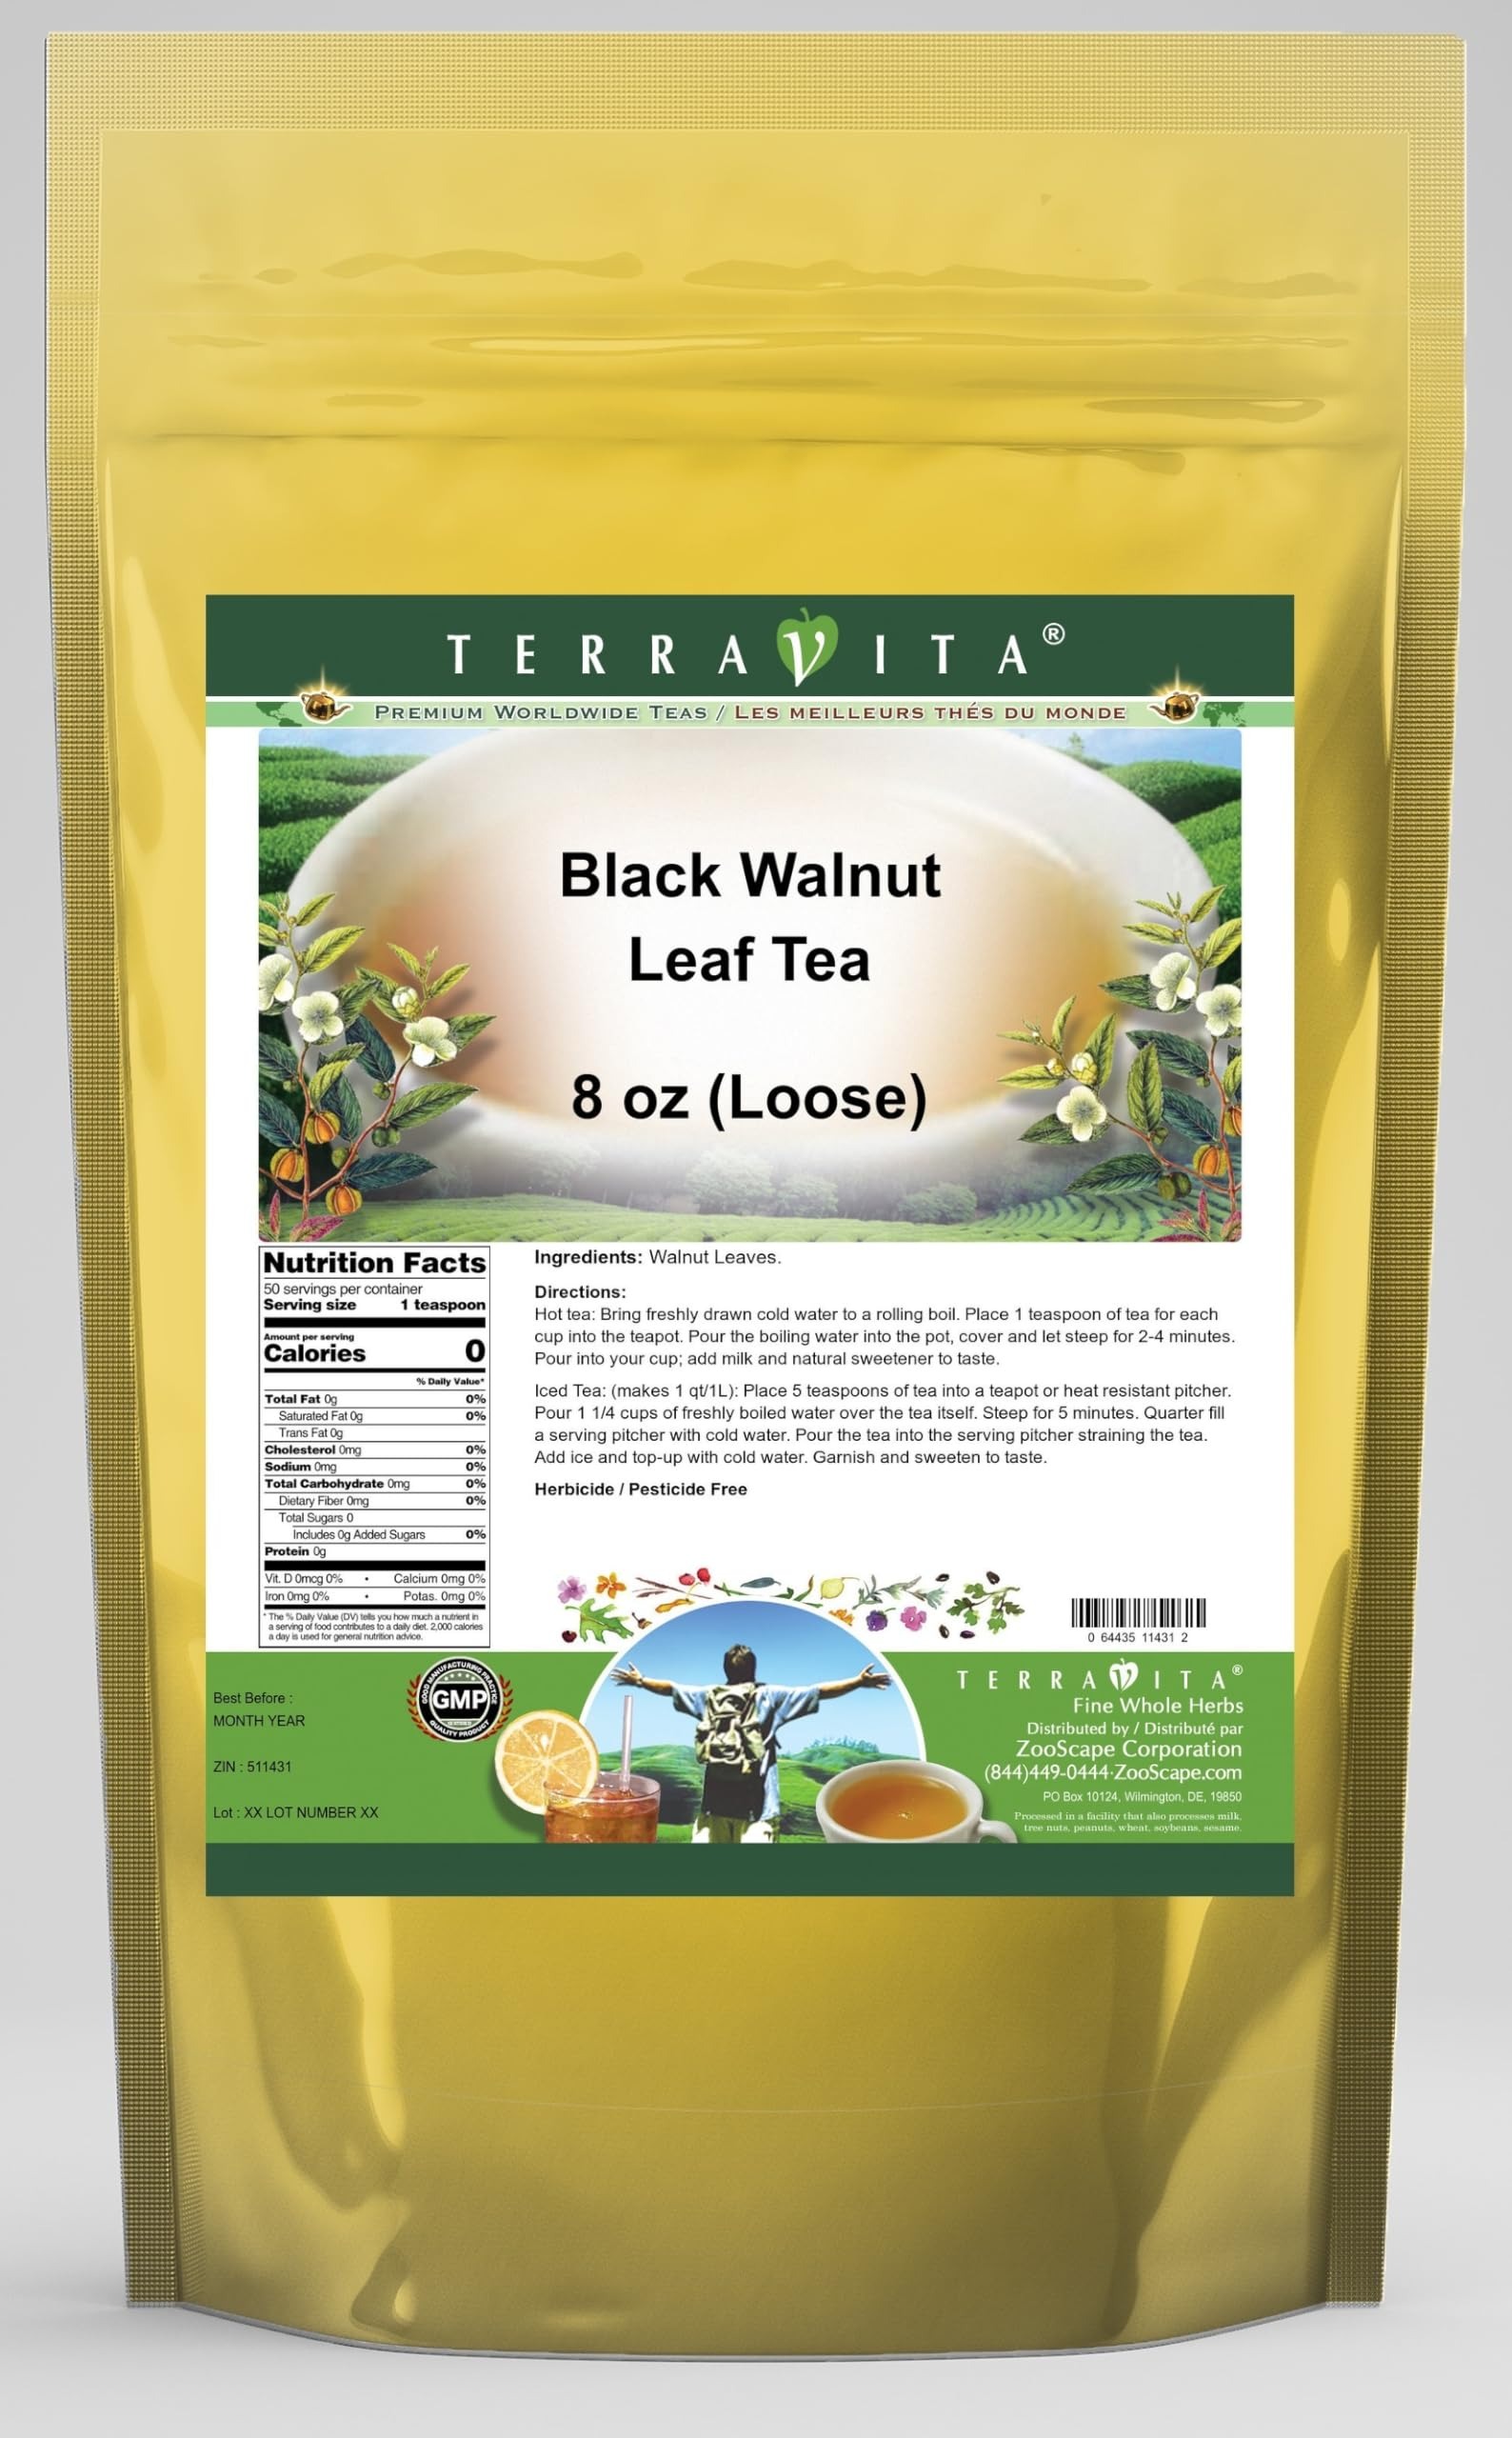
Item Name: Black Walnut Leaf Tea (Loose) (8 oz, ZIN: 511431) - 2 Pack
Bullet Point 1: Black Walnut Leaf Tea (Loose) (8 oz, ZIN: 511431)
Bullet Point 2: No fillers.
Bullet Point 3: Manufacturer: TerraVita
Bullet Point 4: Size: 8 oz
Bullet Point 5: Loose Leaf Herbal Tea - Packed in a convenient upright pouch!
Product Description: Black Walnut Leaf Tea (Loose) (8 oz, ZIN: 511431)<BR><BR>Packaged in the United States in a GMP certified facility (Good Manufacturing Practice).<BR><BR>No fillers.<BR><BR>Manufacturer: TerraVita<BR><BR>Size: 8 oz<BR><BR>Loose Leaf Herbal Tea - Packed in a convenient upright pouch!<BR><BR>Ingredients: Walnut Leaves
Value: 16.0
Unit: Ounce

Price: 40.99